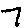
Label: 7